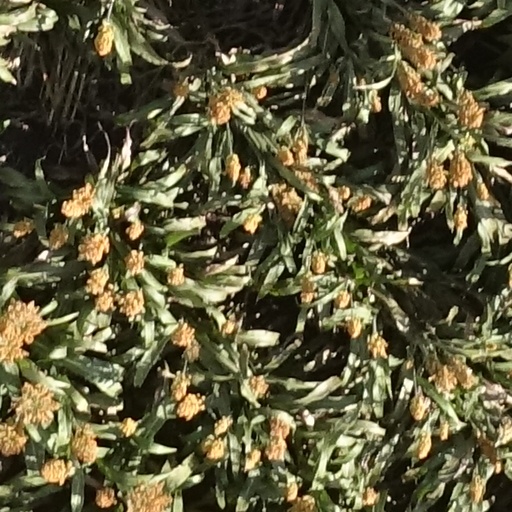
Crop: sorghum